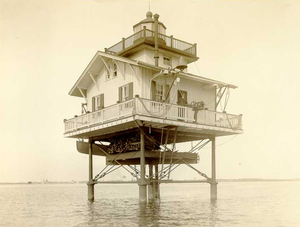
Le phare de Somers Cove était un phare offshore de type screw-pile lighthouse situé en baie de Chesapeake dans le Comté de Somerset, Maryland. Il a été remplacé en 1932 par une balise automatique.